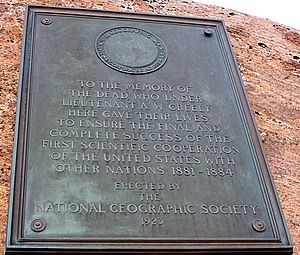
Lady Franklin Bay-ekspeditionen 1881-1884
Mindetavle til ære for de døde deltagerei Lady Franklin Bay Expedition (Pim Island, 2005).
"Lady Franklin Bay-ekspeditionen 1881-1884 ind i den canadiske arktis blev ledet af løjtnant Adolphus Greely og blev fremmet af De Forenede Staters hærs signalkorps. Dens formål var tredobbelt: at etablere en meteorologisk observationsstation som en del af det første internationale polarår for at indsamle astronomiske data og polarmagnetiske data. Under ekspeditionen nåede to besætningsmedlemmer en ny ""længst nord""-rekord, men af de oprindelige 25 mænd overlevede kun 7 for at vende tilbage til USA.